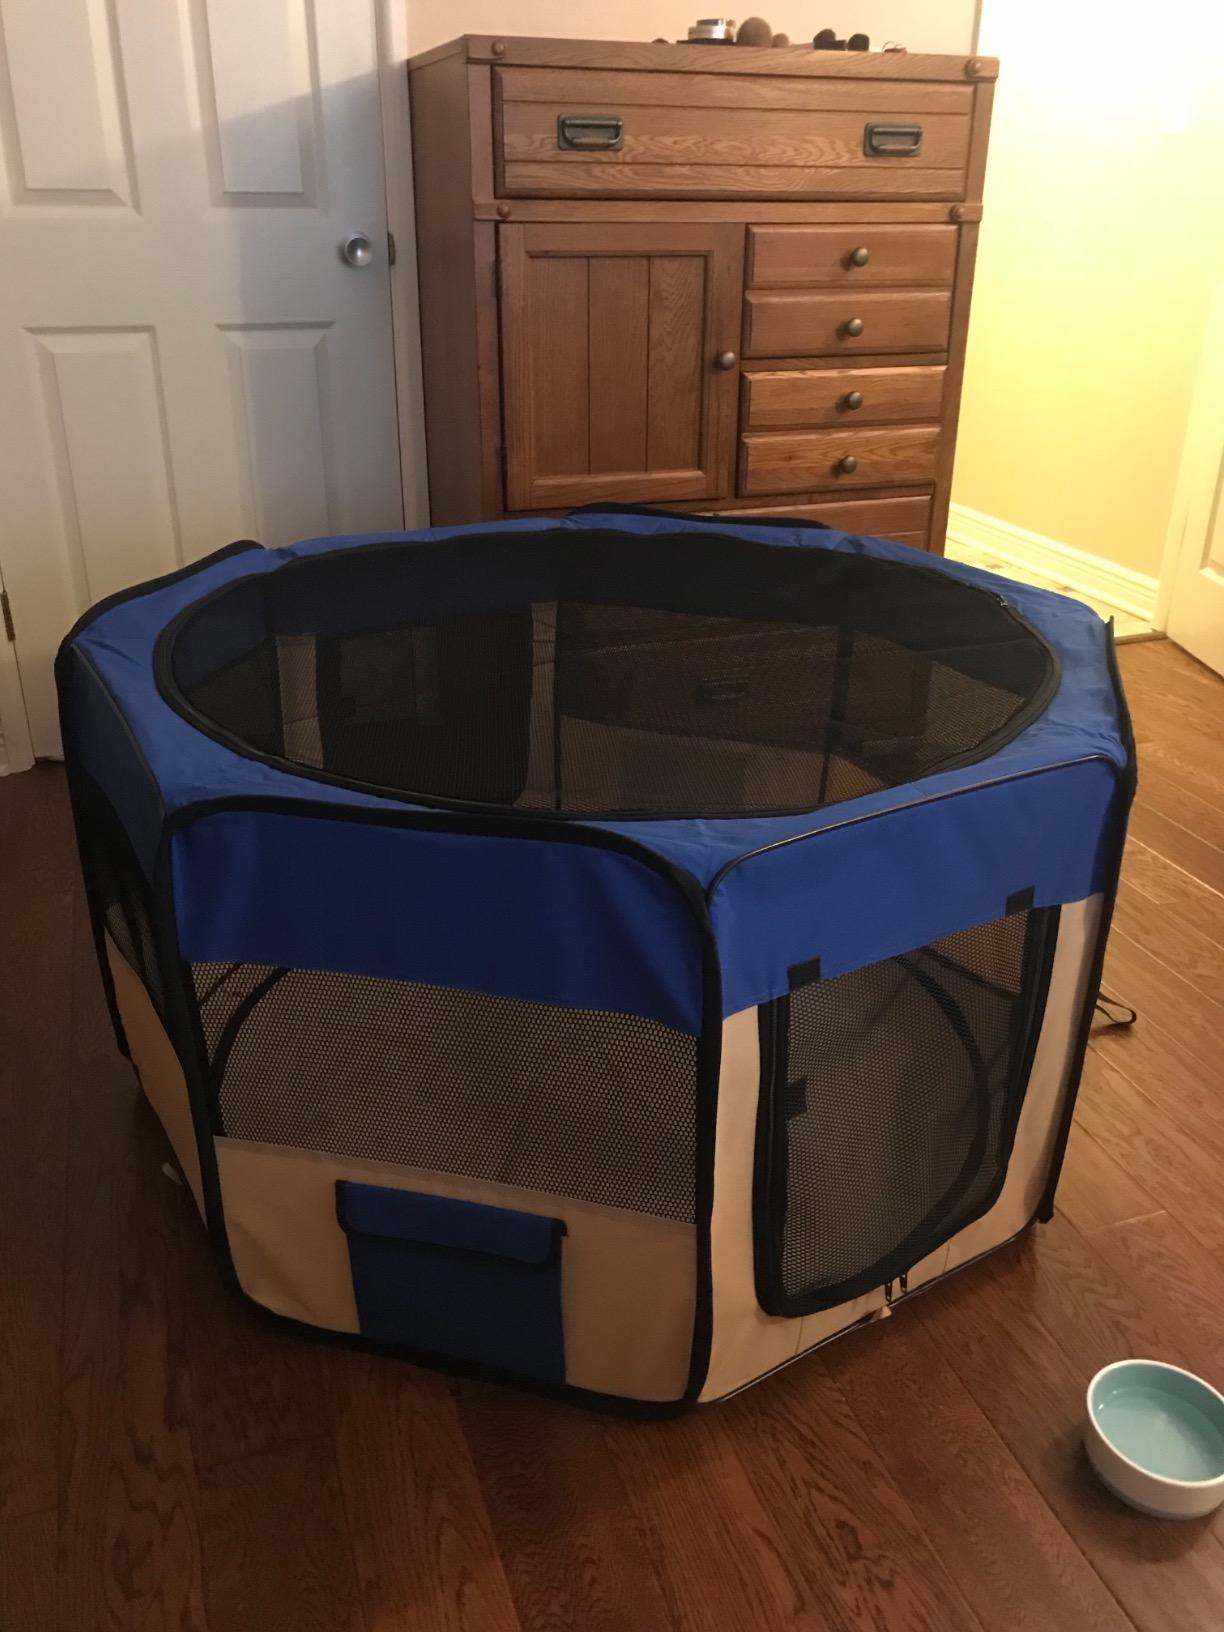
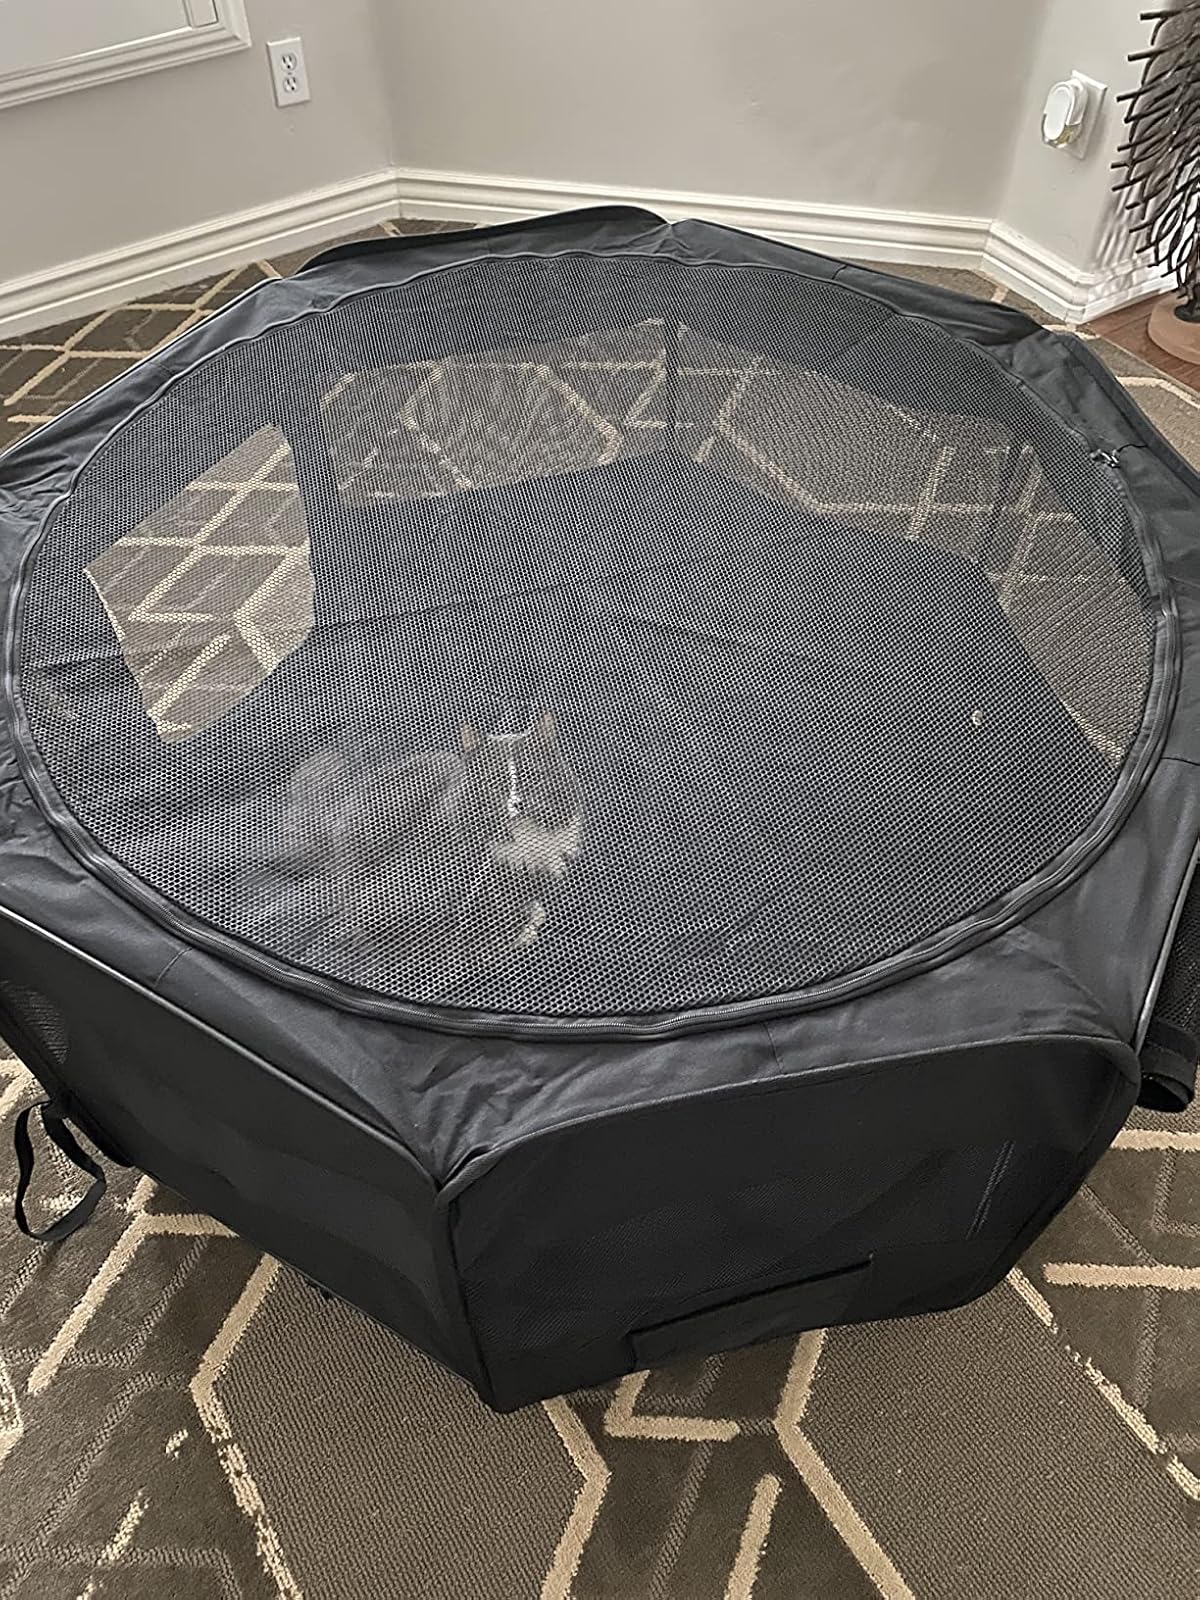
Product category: items_kennel
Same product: no